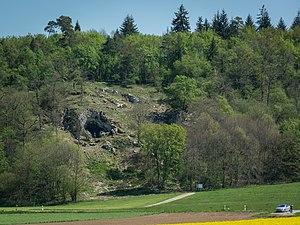
Les Grottes et art de la période glaciaire dans le Jura souabe sont un ensemble de sites et d'artéfacts archéologiques inscrits au patrimoine mondial de l'humanité par l'UNESCO en 2017.
L'archéoparc Vogelherd est un parc archéologique à thèmes établi autour de la grotte de Vogelherd. Le parc archéologique est situé dans la vallée de la Lone, massif du Jura souabe, près de Stetten ob Lontal, un quartier de la ville de Niederstotzingen, arrondissement d'Heidenheim, dans le Bade-Wurtemberg.